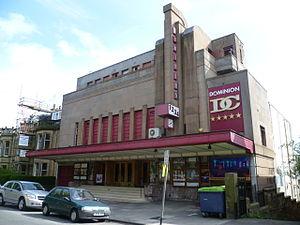
Morningside est un quartier du sud-ouest de la ville d'Édimbourg, capitale de l'Écosse.